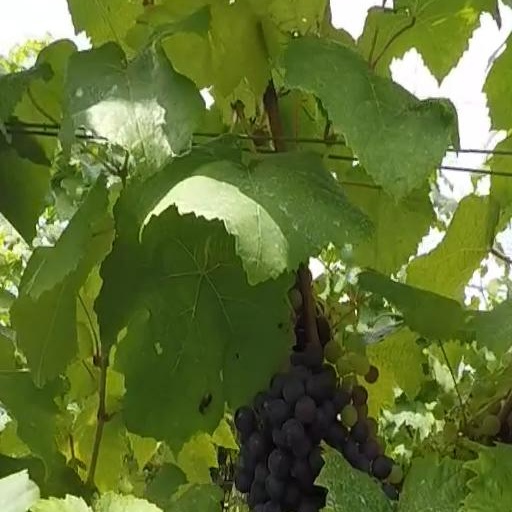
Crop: grape